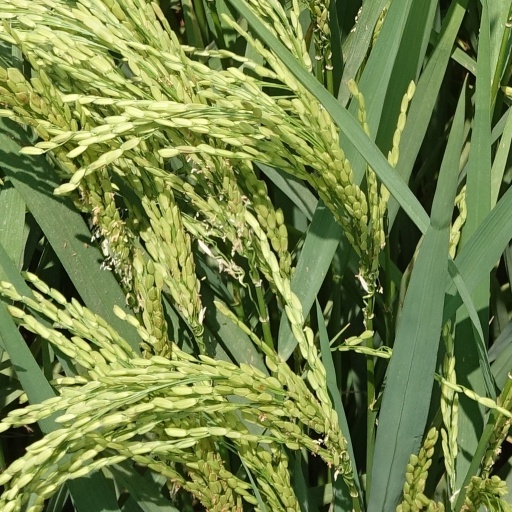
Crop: rice